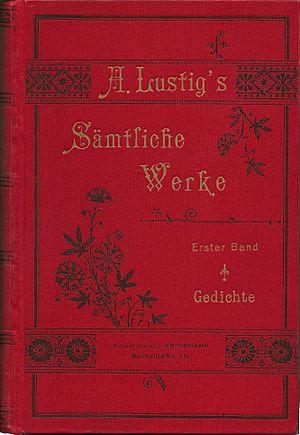
Auguste Lustig, né le 4 novembre 1840 à Hartmannswiller, mort le 2 janvier 1895, était un poète et un écrivain de pièces de théâtre en langue alsacienne.